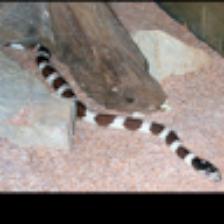
Label: NonHuman